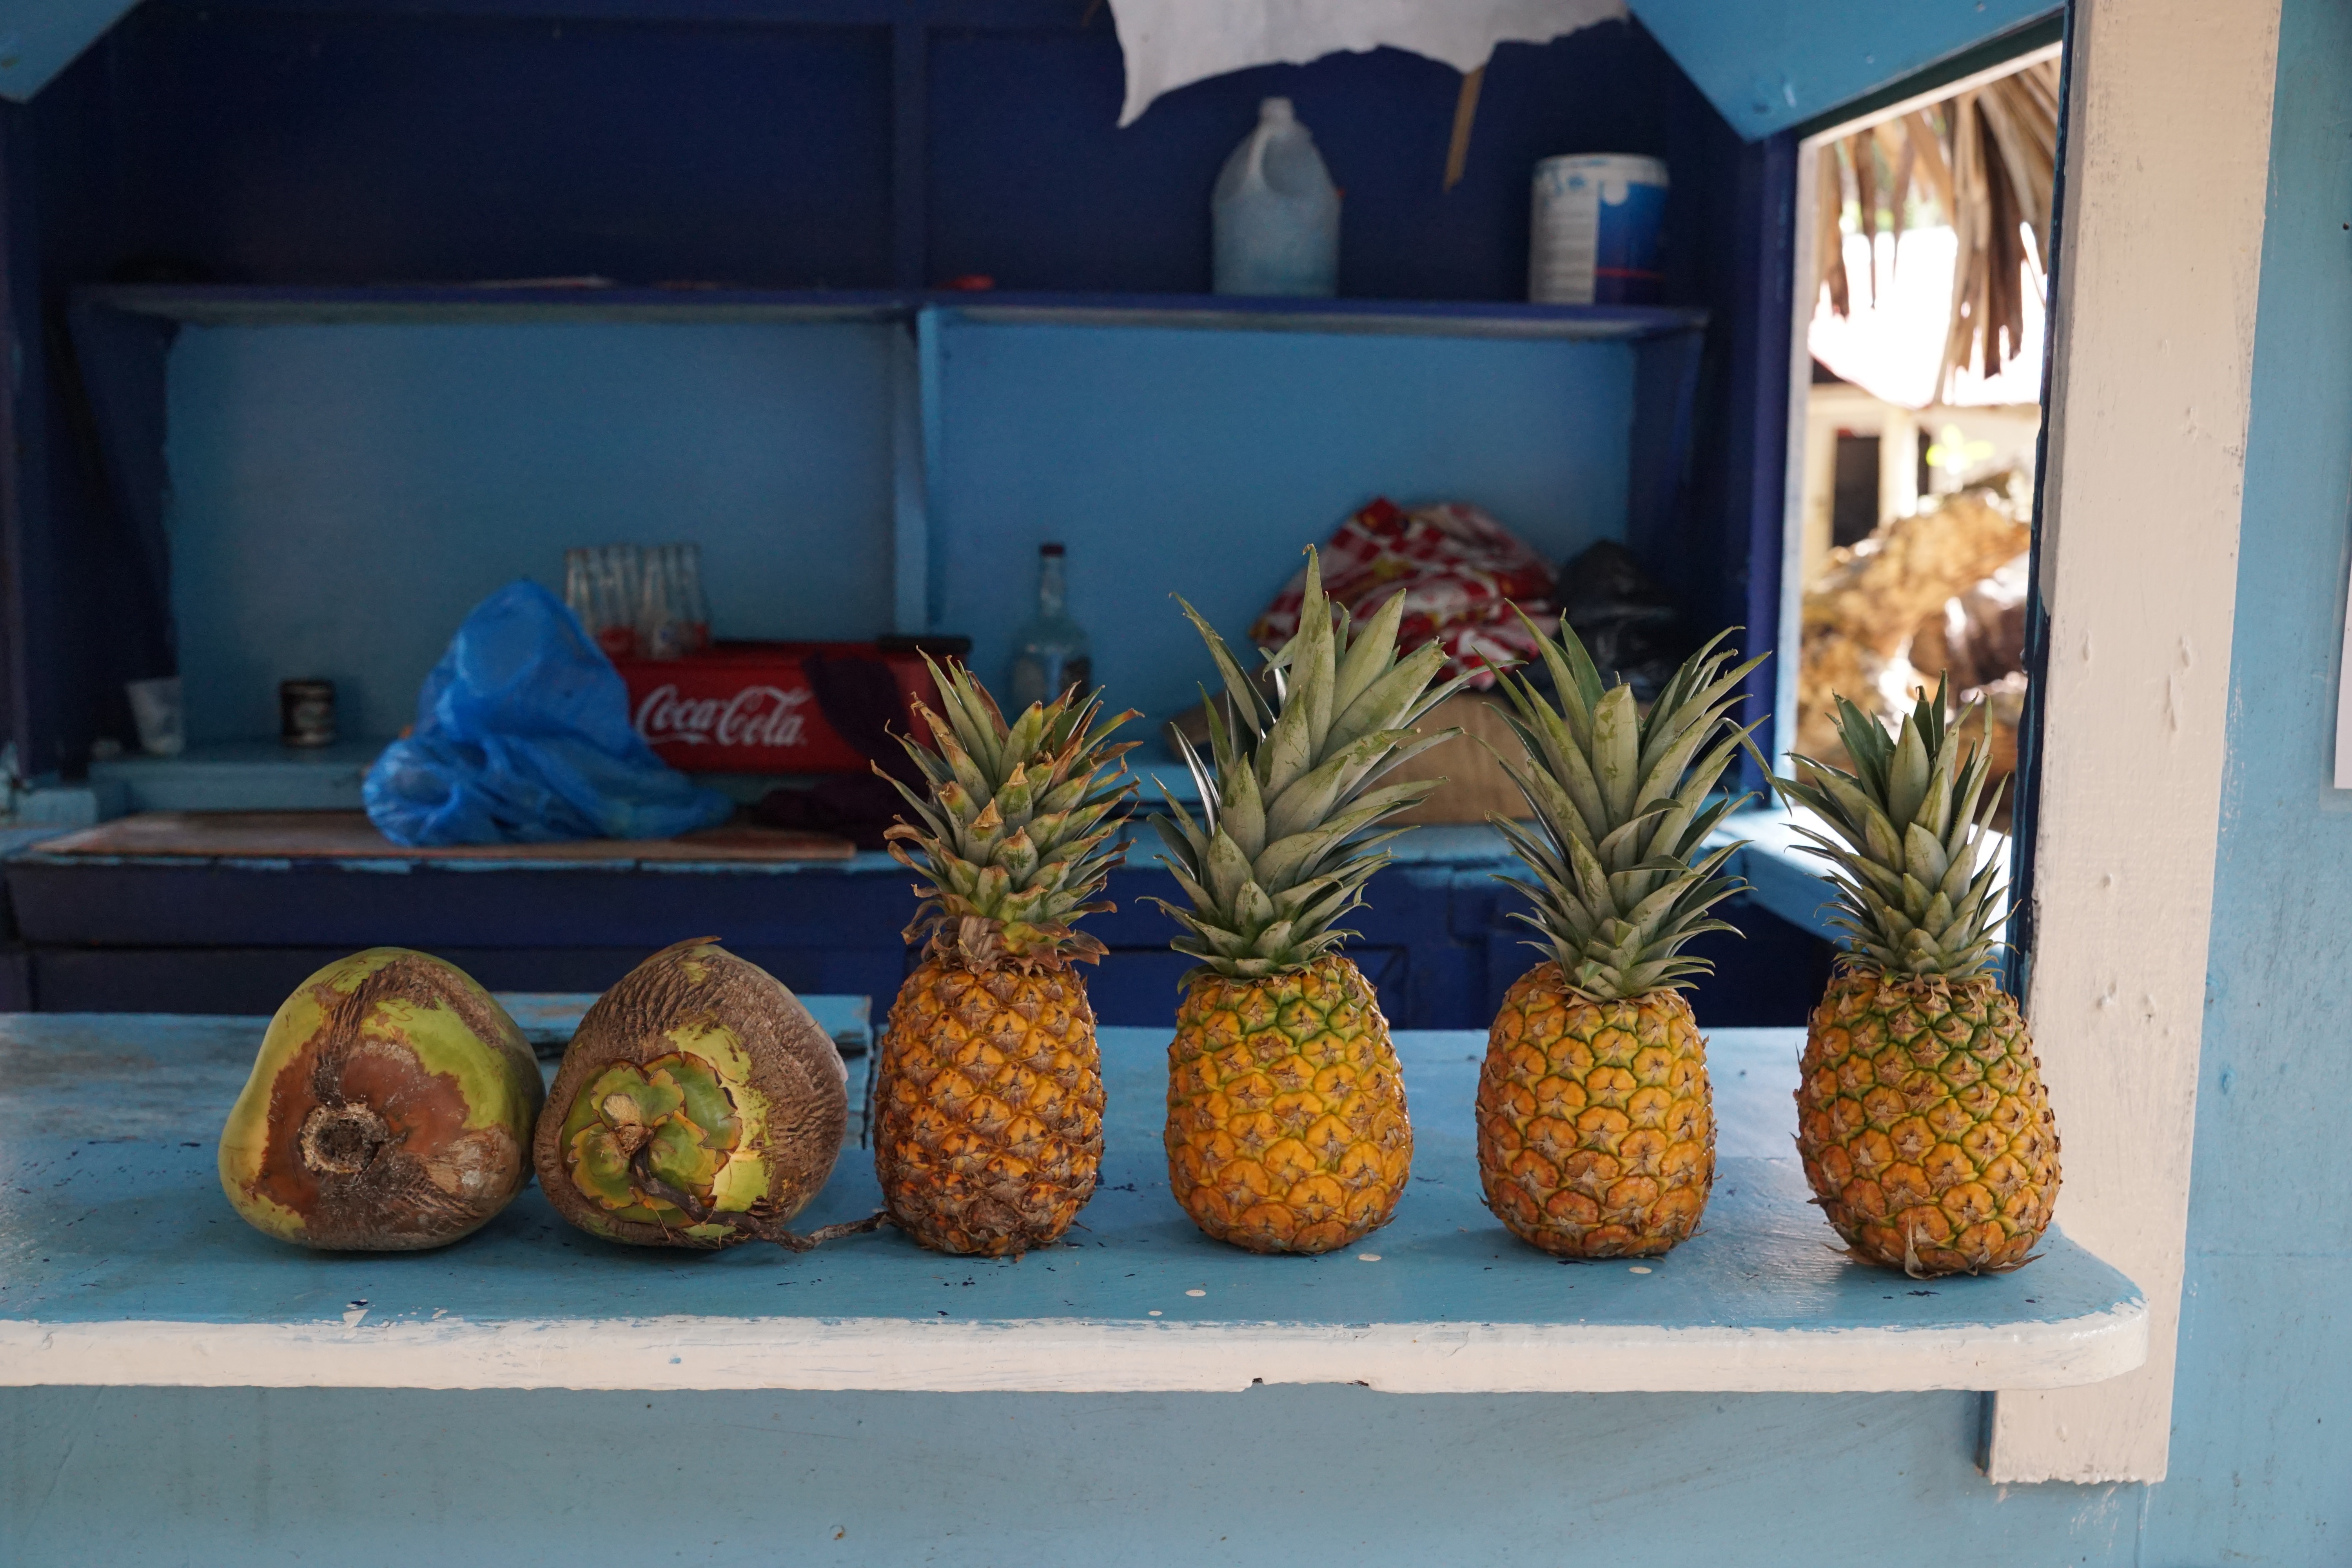
bar, food, produce, color, blue, pineapple, art, carving, caribbean